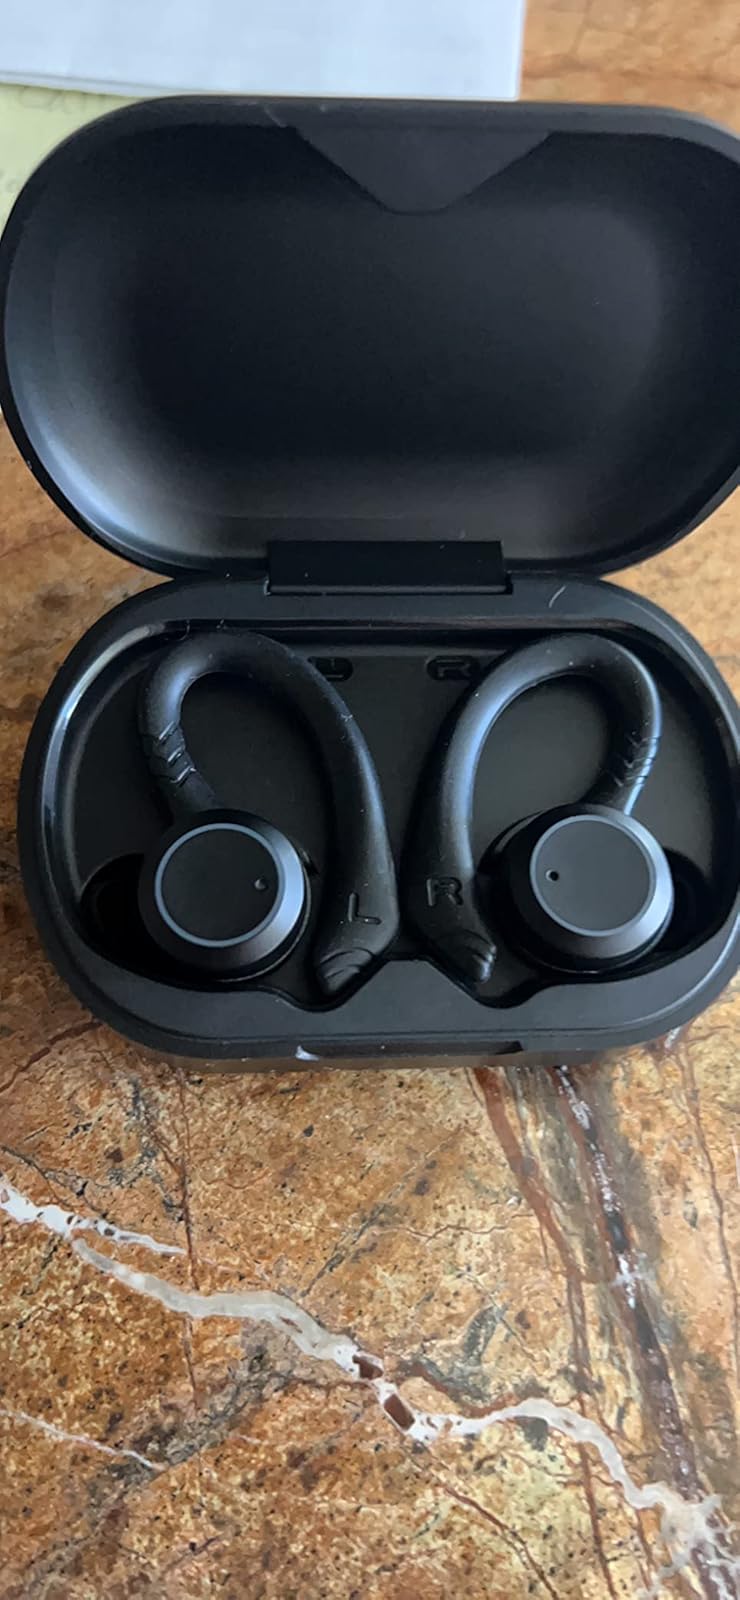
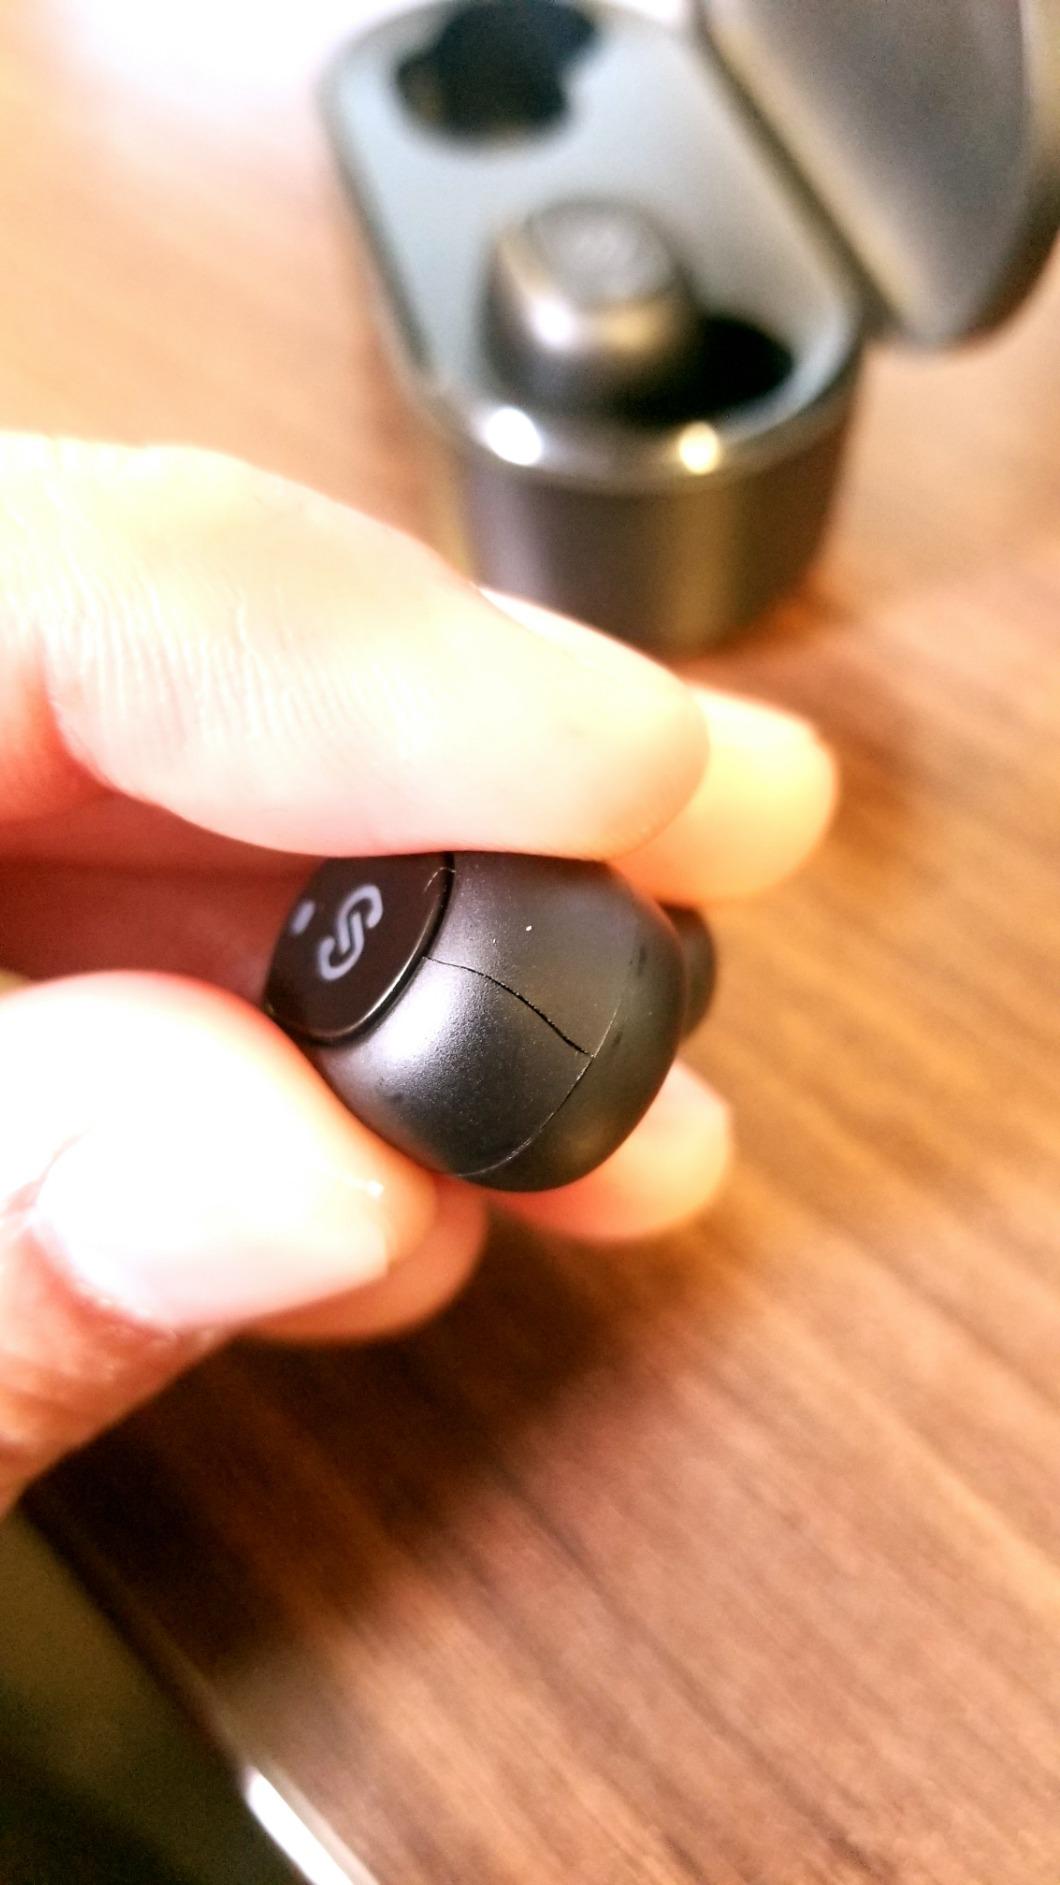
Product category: earbuds
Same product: no